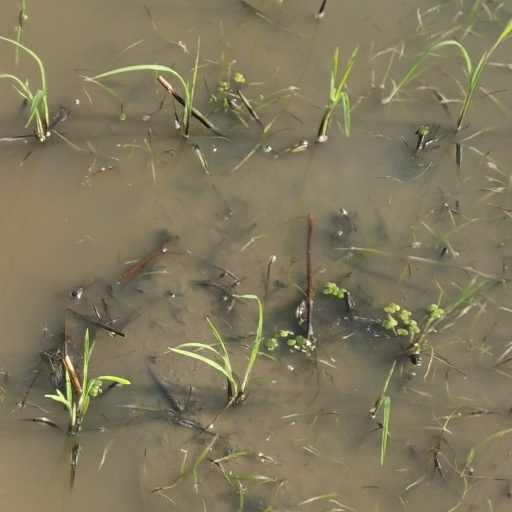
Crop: rice